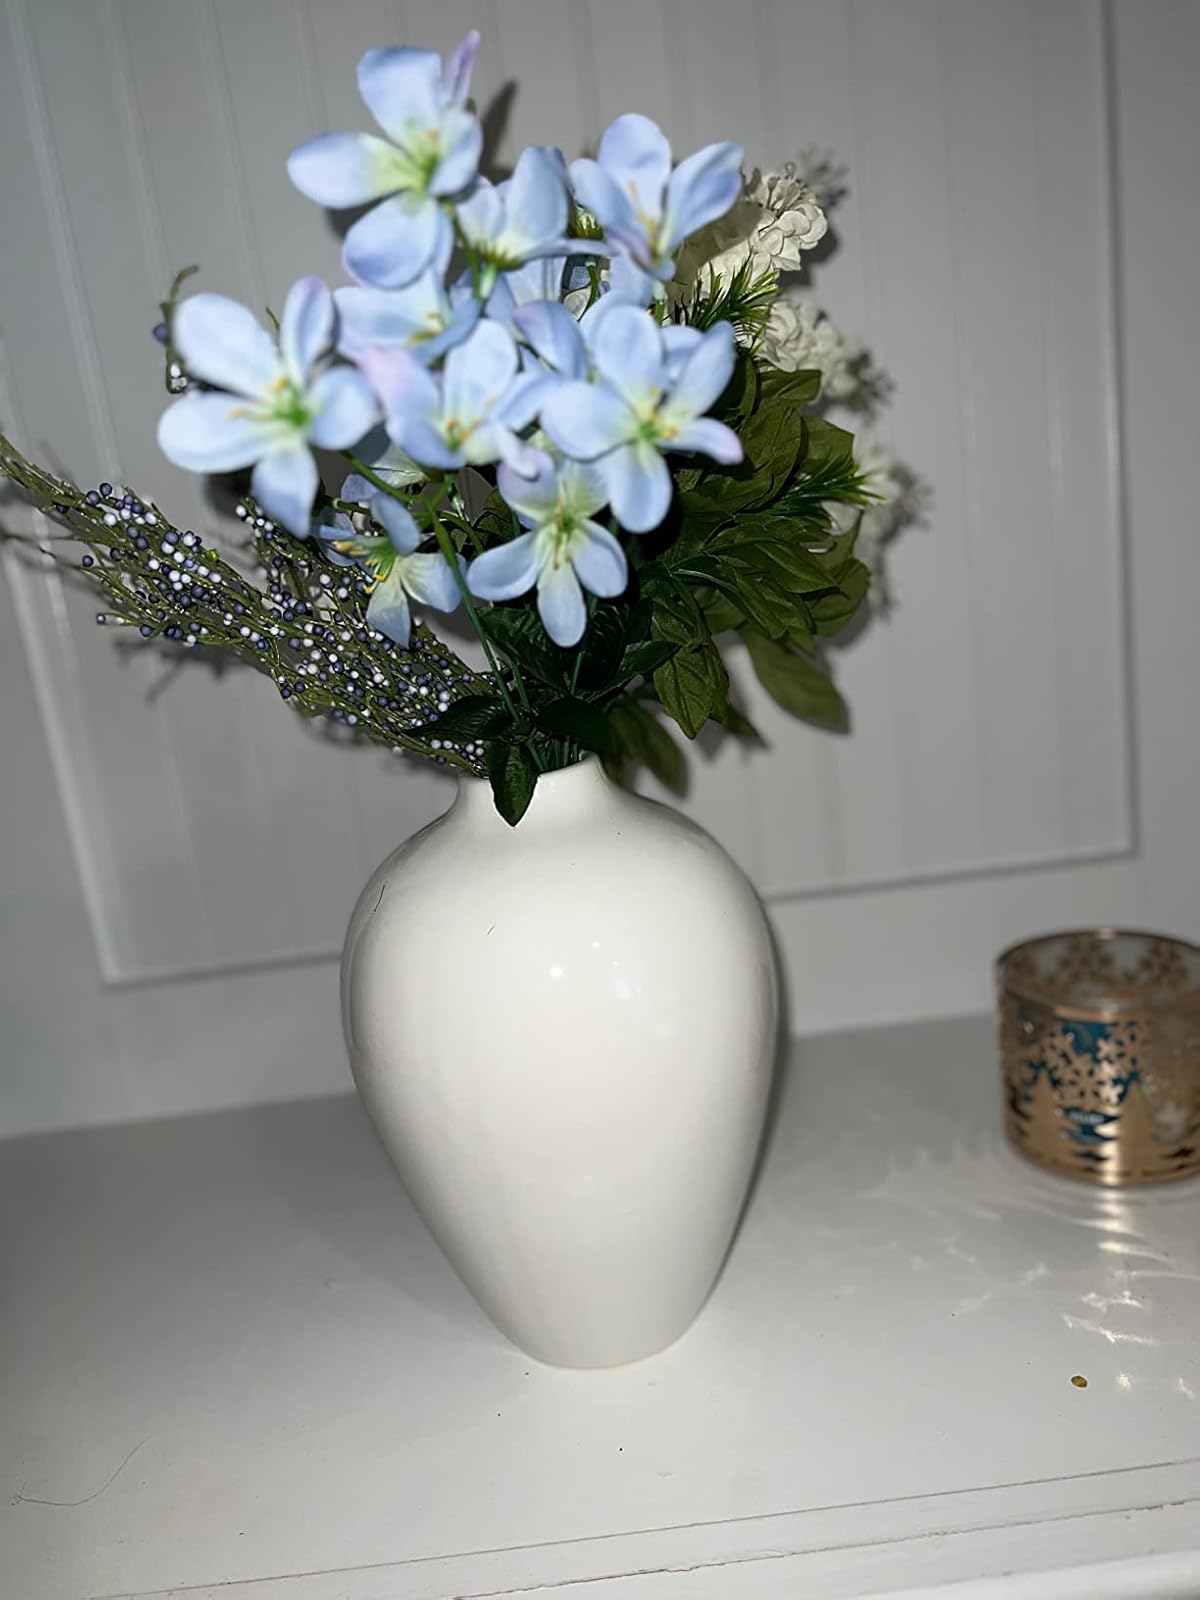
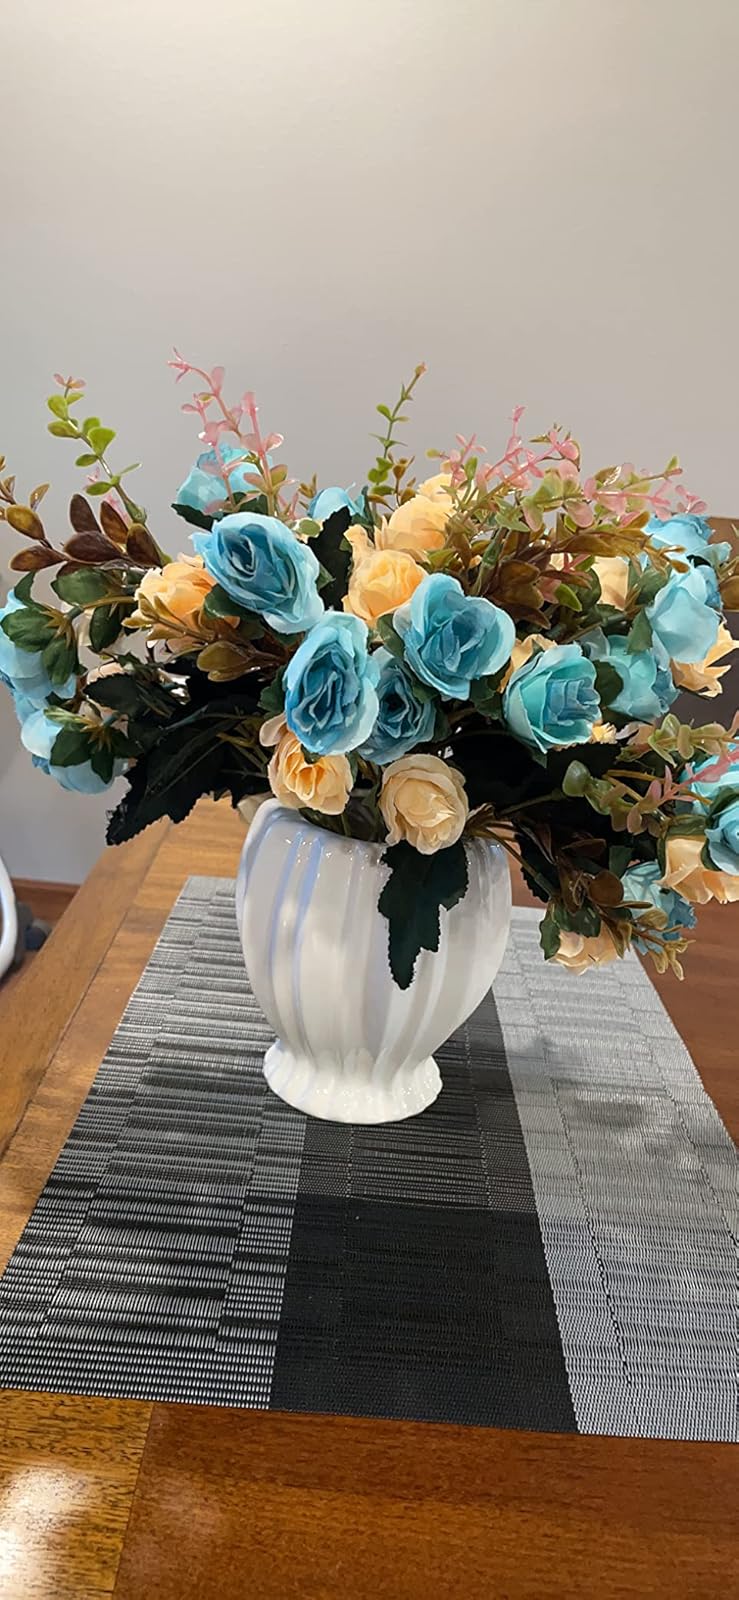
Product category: vase
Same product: no